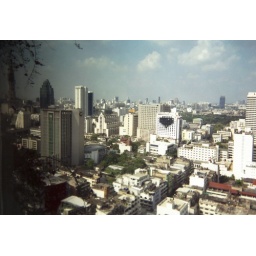
The view from our bedroom window at The Landmark Hotel in Bangkok.